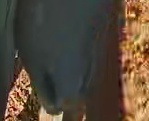
Face region: mouth_nostrils (mouth_chin_nostrils_and_profile)
Pain indicator: not_present